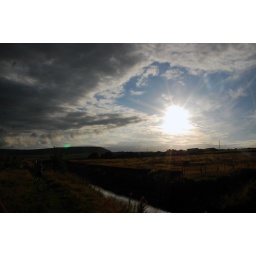
This picture summarises our luck... Black clouds above us, and blue sky and sun to the right of us!